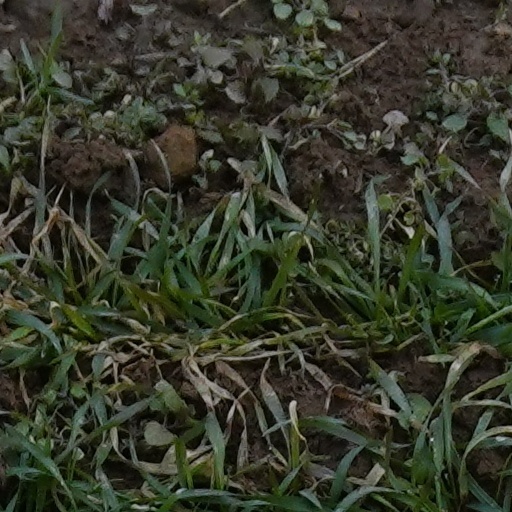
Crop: wheat